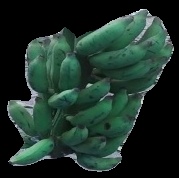
Variety: elakki-bale
Grade: grade3